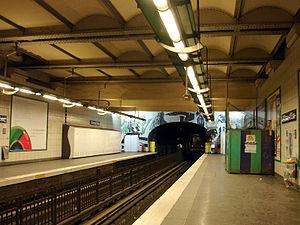
La station Château d'Eau de la ligne 4 du métro de Paris, France
La liste des stations du métro de Paris propose un aperçu des stations actuellement en service, fermées ou autres, du métro de Paris, en France. Le métro a ouvert en 1900 et comprend 302 stations et 383 points d'arrêt, depuis le 23 mars 2013. Les stations fermées ne sont pas comptées dans le total.